Sherman Oaks, Los Angeles

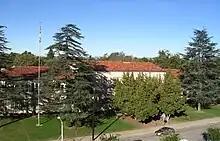
Van Nuys Middle School

A partner of the Los Angeles Suburban Homes Company, Gen. Moses Hazeltine Sherman developed Sherman Oaks. The company had subdivided of land that would become Sherman Oaks. In 1927, each acre was sold for $780. Sherman's other major venture was the Los Angeles Pacific Railroad.